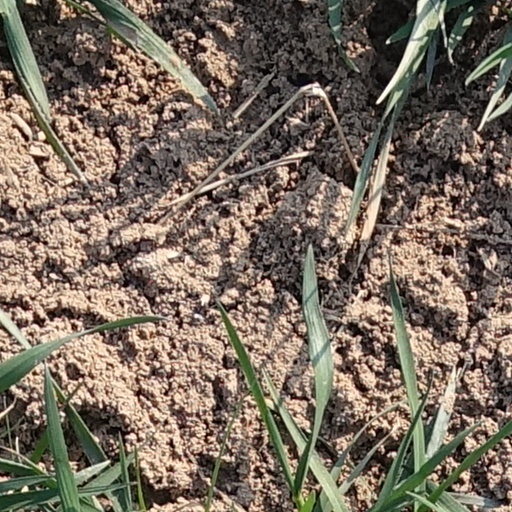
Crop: wheat